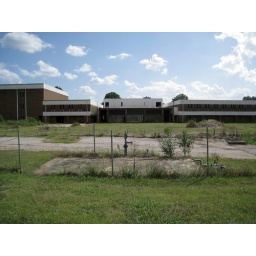
Abandoned office building in RTP